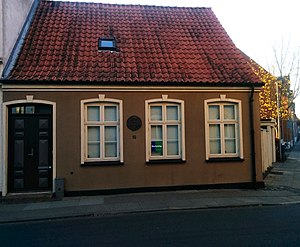
Jacob Gade
Jacob Gades barndomhjem, tæt ved Vejle gamle kirkegård.
Jacob Gades barndomhjem, tæt ved Vejle gamle kirkegård.
Jacob Thune Hansen Gade var en dansk komponist, violinist og dirigent.